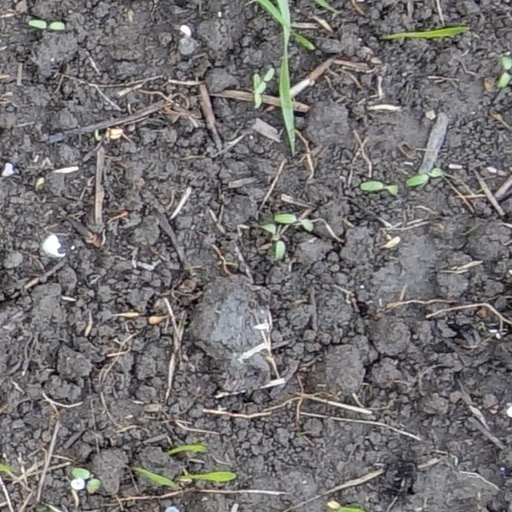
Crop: wheat